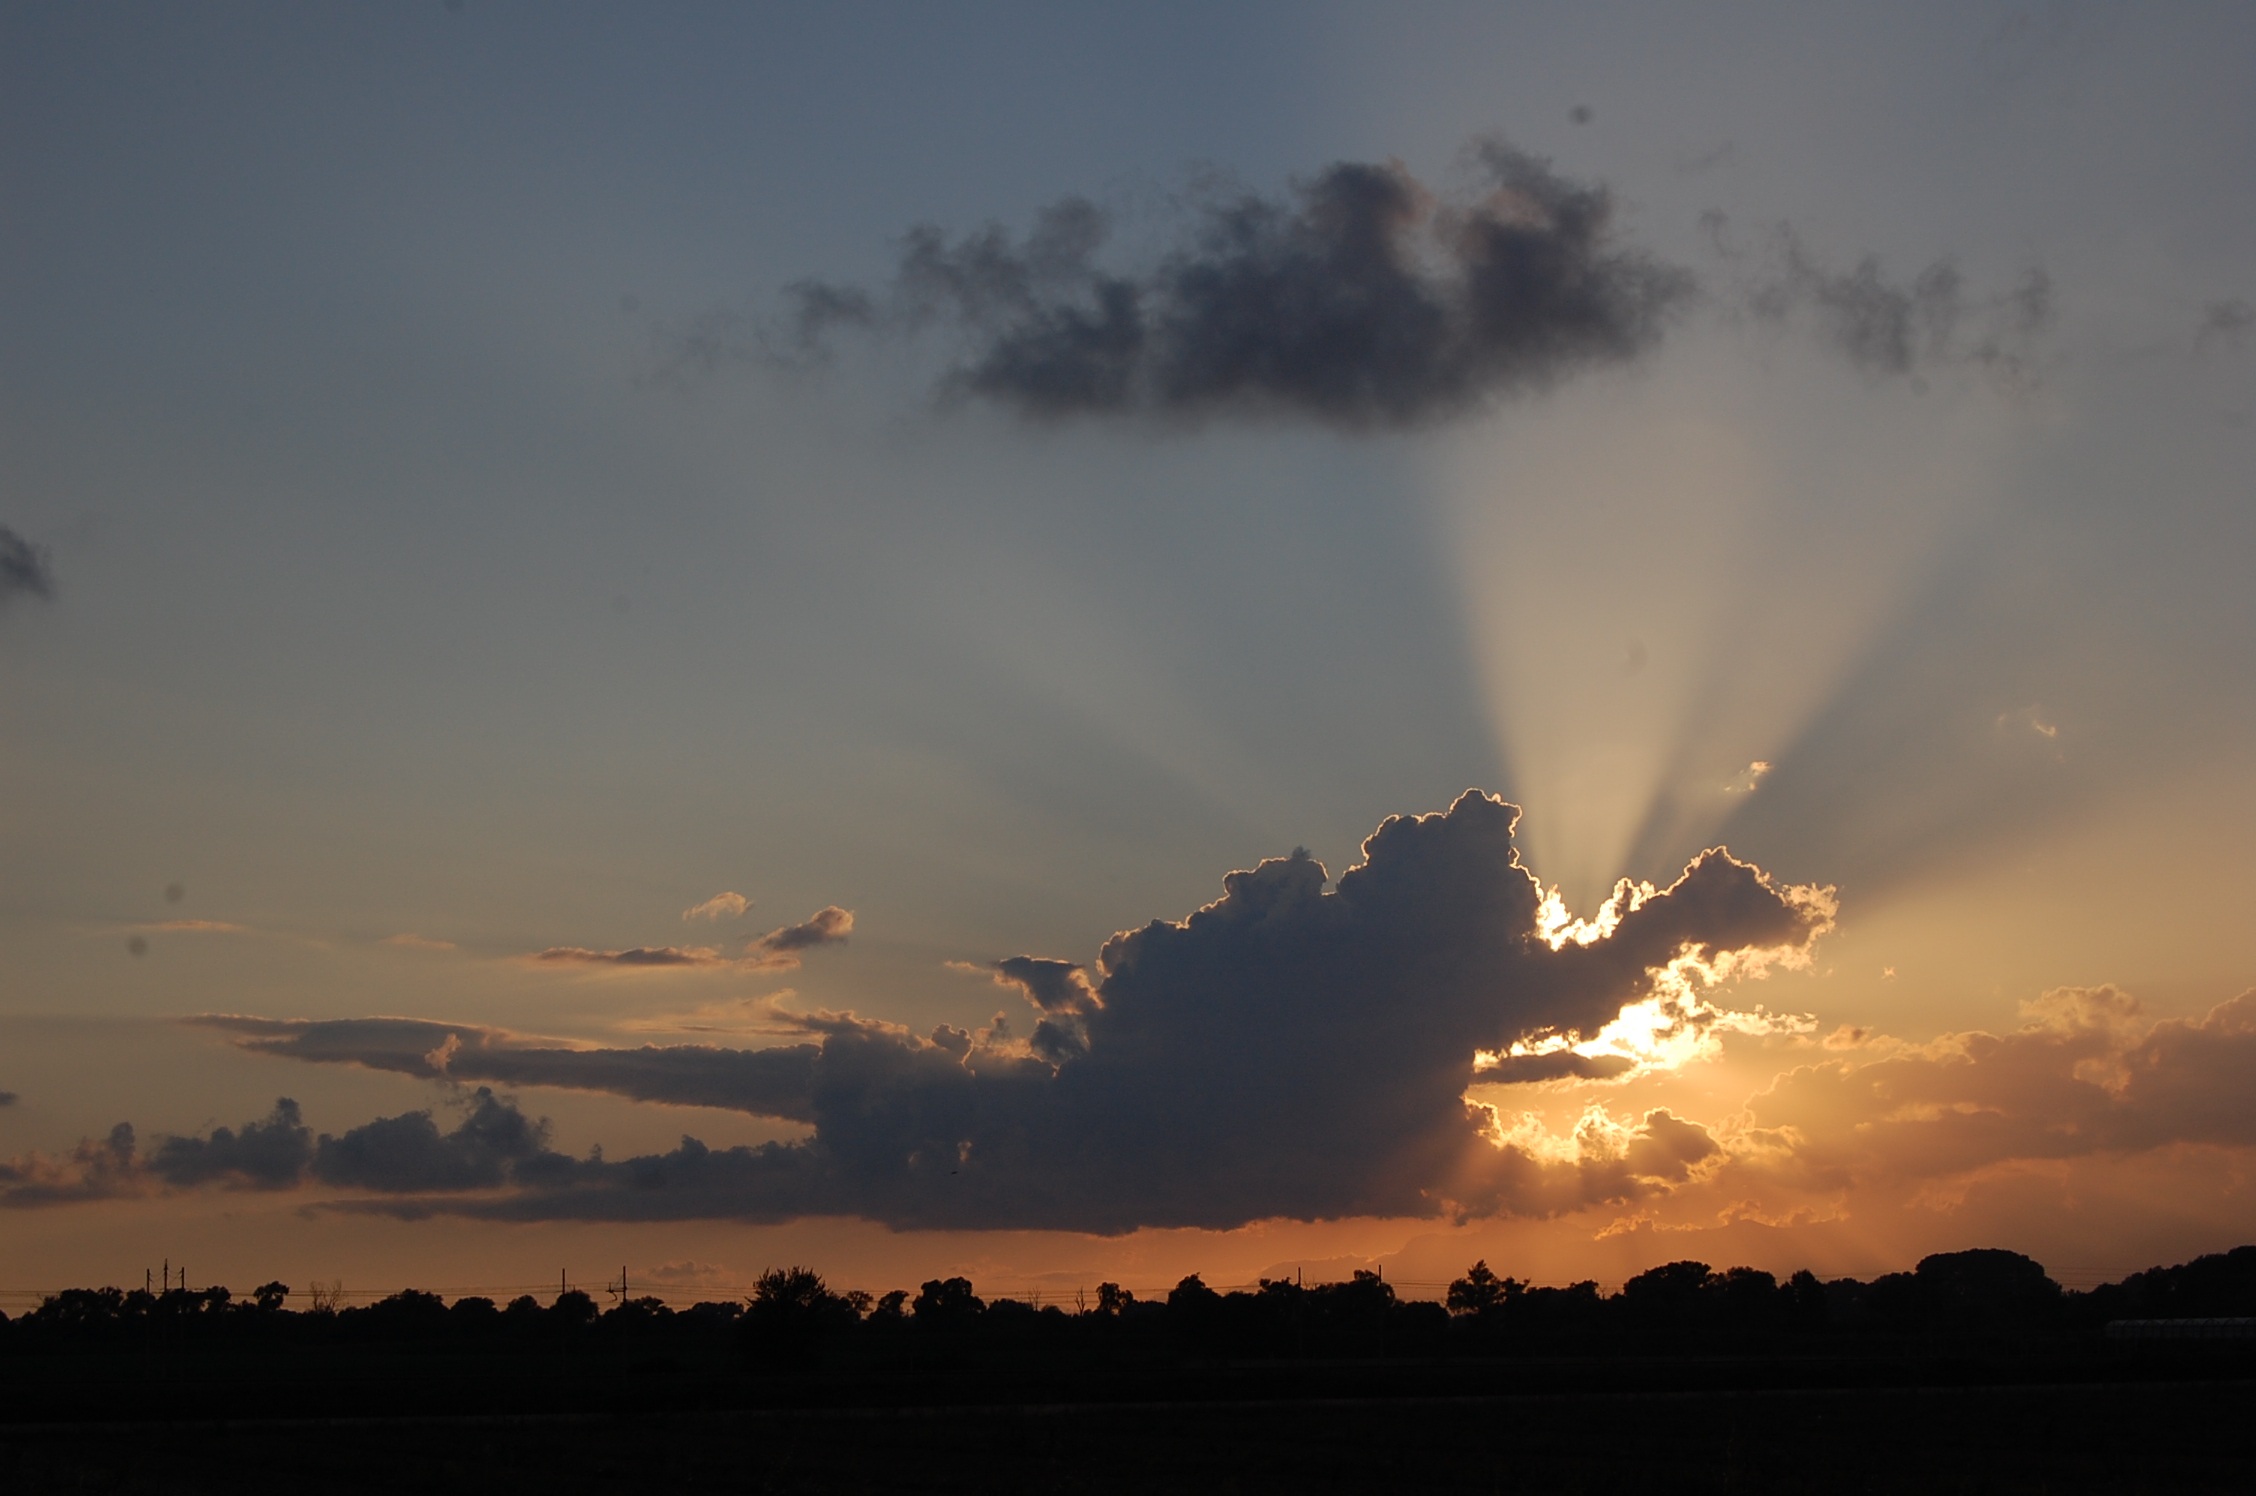
sea, horizon, cloud, sky, sun, sunrise, sunset, sunlight, morning, dawn, atmosphere, dusk, evening, afterglow, meteorological phenomenon, atmospheric phenomenon, atmosphere of earth